HMS Ark Royal (91)

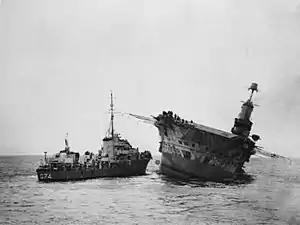
Another photograph showing the degree of the list

The list reached 20° between 02:05 and 02:30, and when 'abandon ship' was declared again at 04:00, had reached 27°. "Ark Royal"s complement had been evacuated to "Legion" by 04:30; with the exception of Mitchell, there were no fatalities. The 1,487 officers and crew were transported to Gibraltar. The list reached 45° before "Ark Royal" capsized and sank at 06:19 on 14 November. Witnesses reported the carrier rolling to 90°, where she remained for three minutes before inverting. "Ark Royal" then broke in two, the aft sinking within a couple of minutes, followed by the bow.